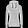
Label: Pullover